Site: brandenburg
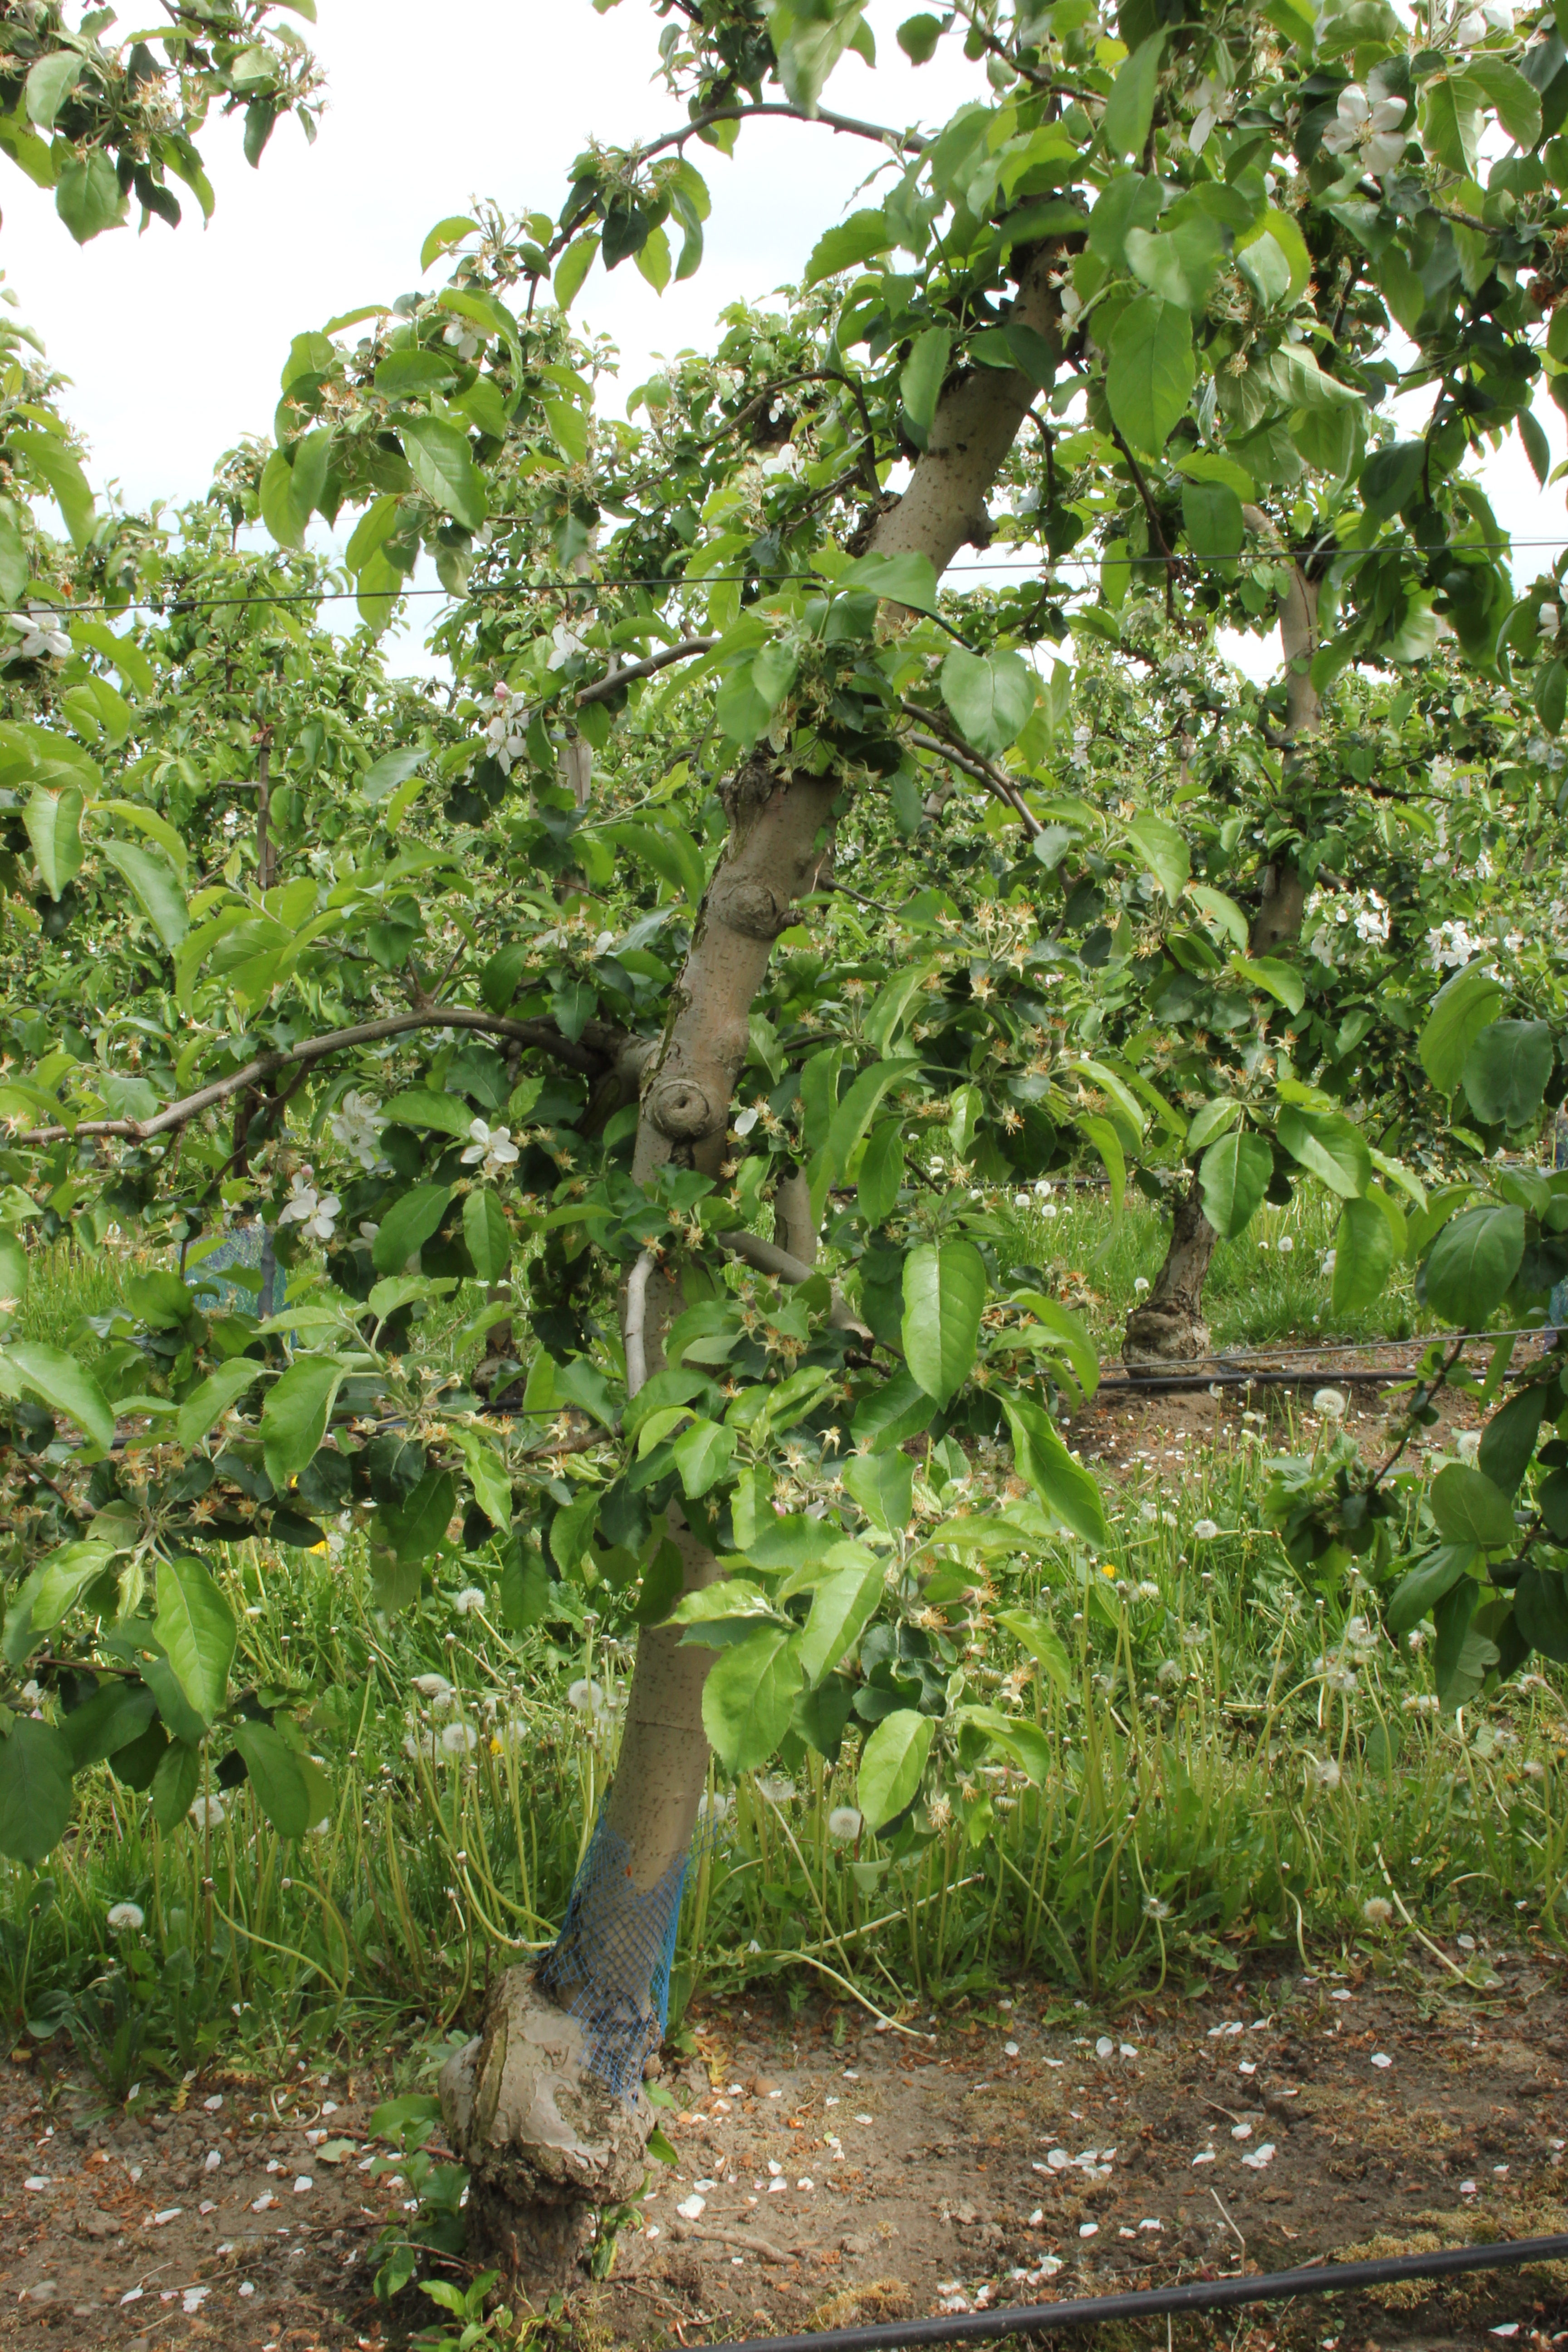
Growth stage (BBCH 67): Flowering